Novara (company)

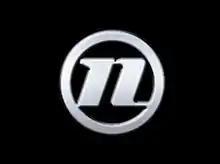
Novara headbadge consists of a lower case n in a circle.

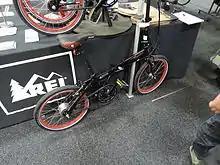
Flyby Novara folding bike

Novara, was the private label brand of bicycles, apparel and bicycle accessories, that was exclusively available through the consumer cooperative REI. The brand was introduced in 1983 and was headquartered in Kent, Washington. Novara bikes are designed in house; outsourced for manufacturing, then finished by REI.